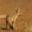
Label: fox